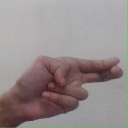
अक्षर: ह